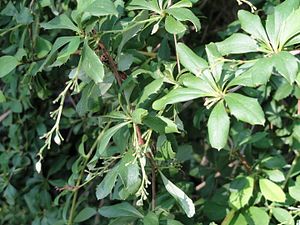
Småbladet berberis / Galleri
Løv.
Småbladet berberis er en busk med en tæt og afrundet vækst. Blomsterne har hver seks guldgule kronblade. Arten bruges som prydplante – især på grund af dens efterårsfarver.